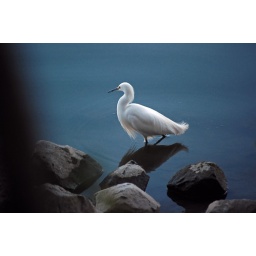
Egret Snowy in water by dark rocks Vasona 1 09 _0692